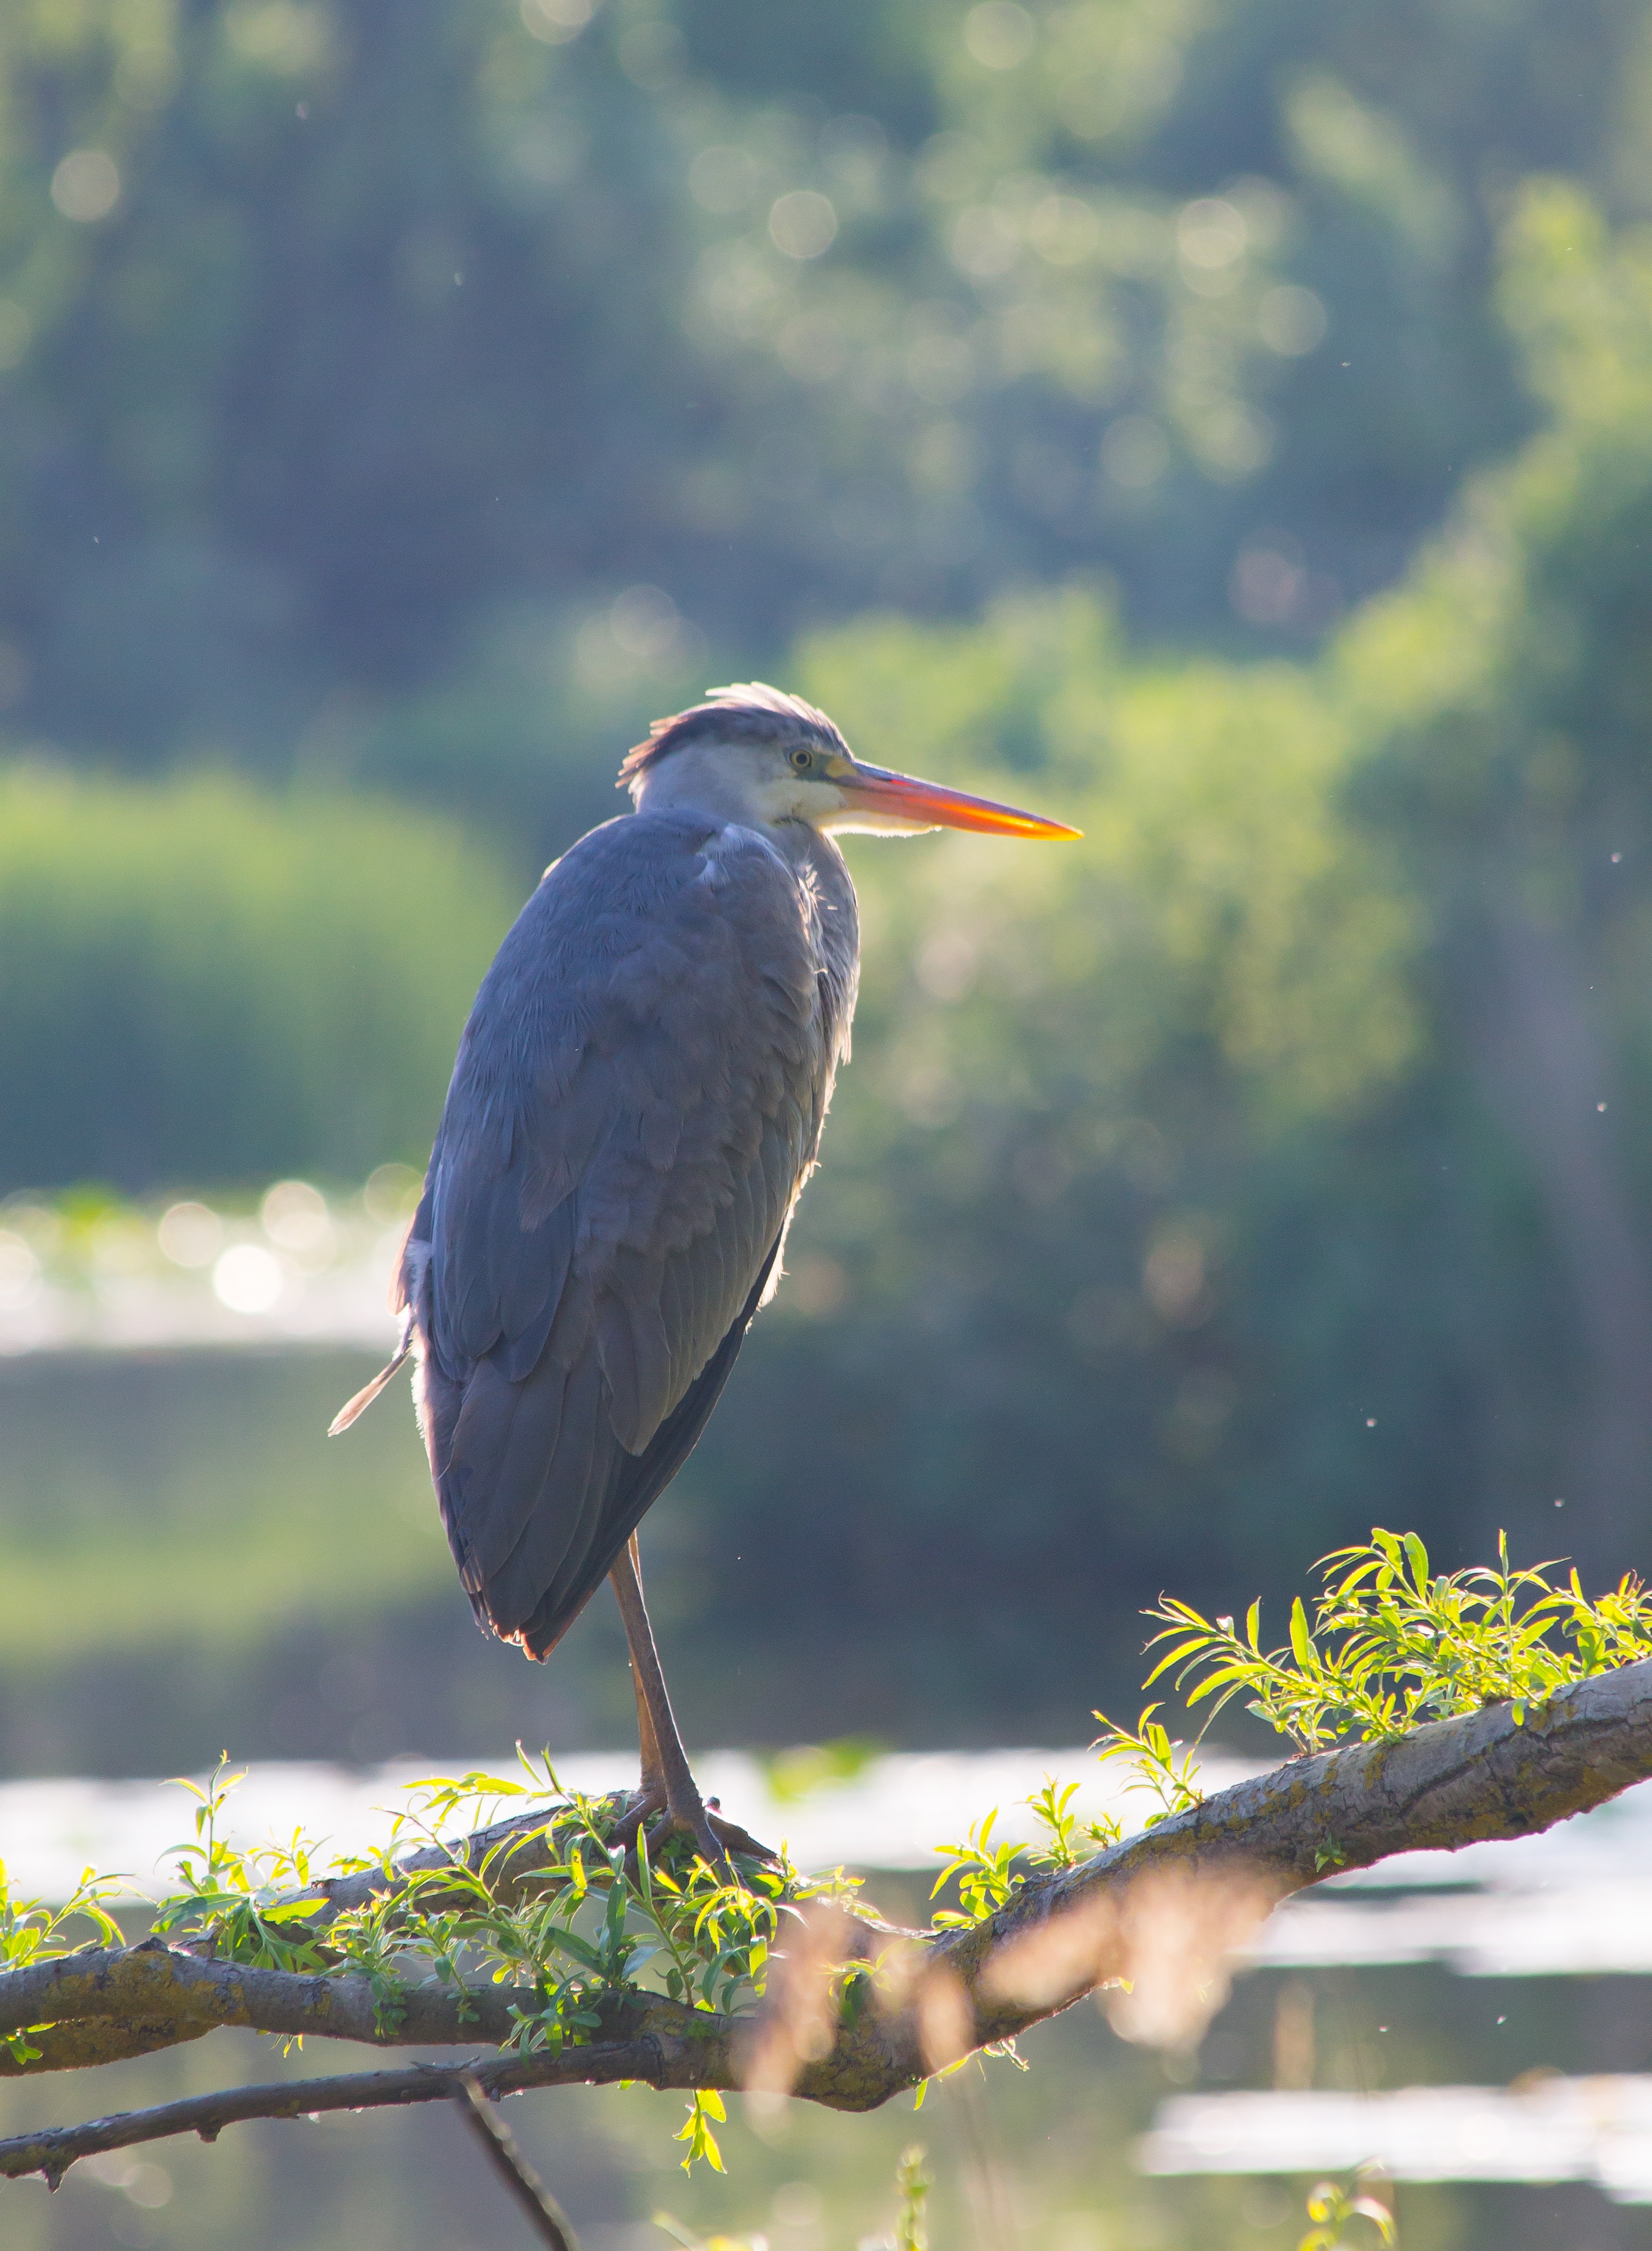
water, nature, bird, wildlife, beak, natural, fauna, bog, vertebrate, denmark, expensive, heron, grey heron, pelecaniformes, danish, close on, green heron